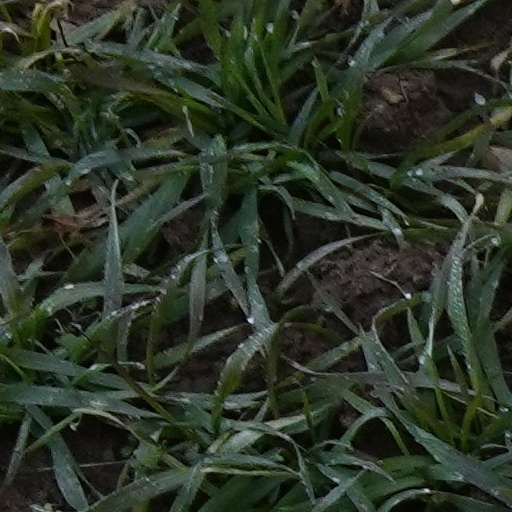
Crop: wheat